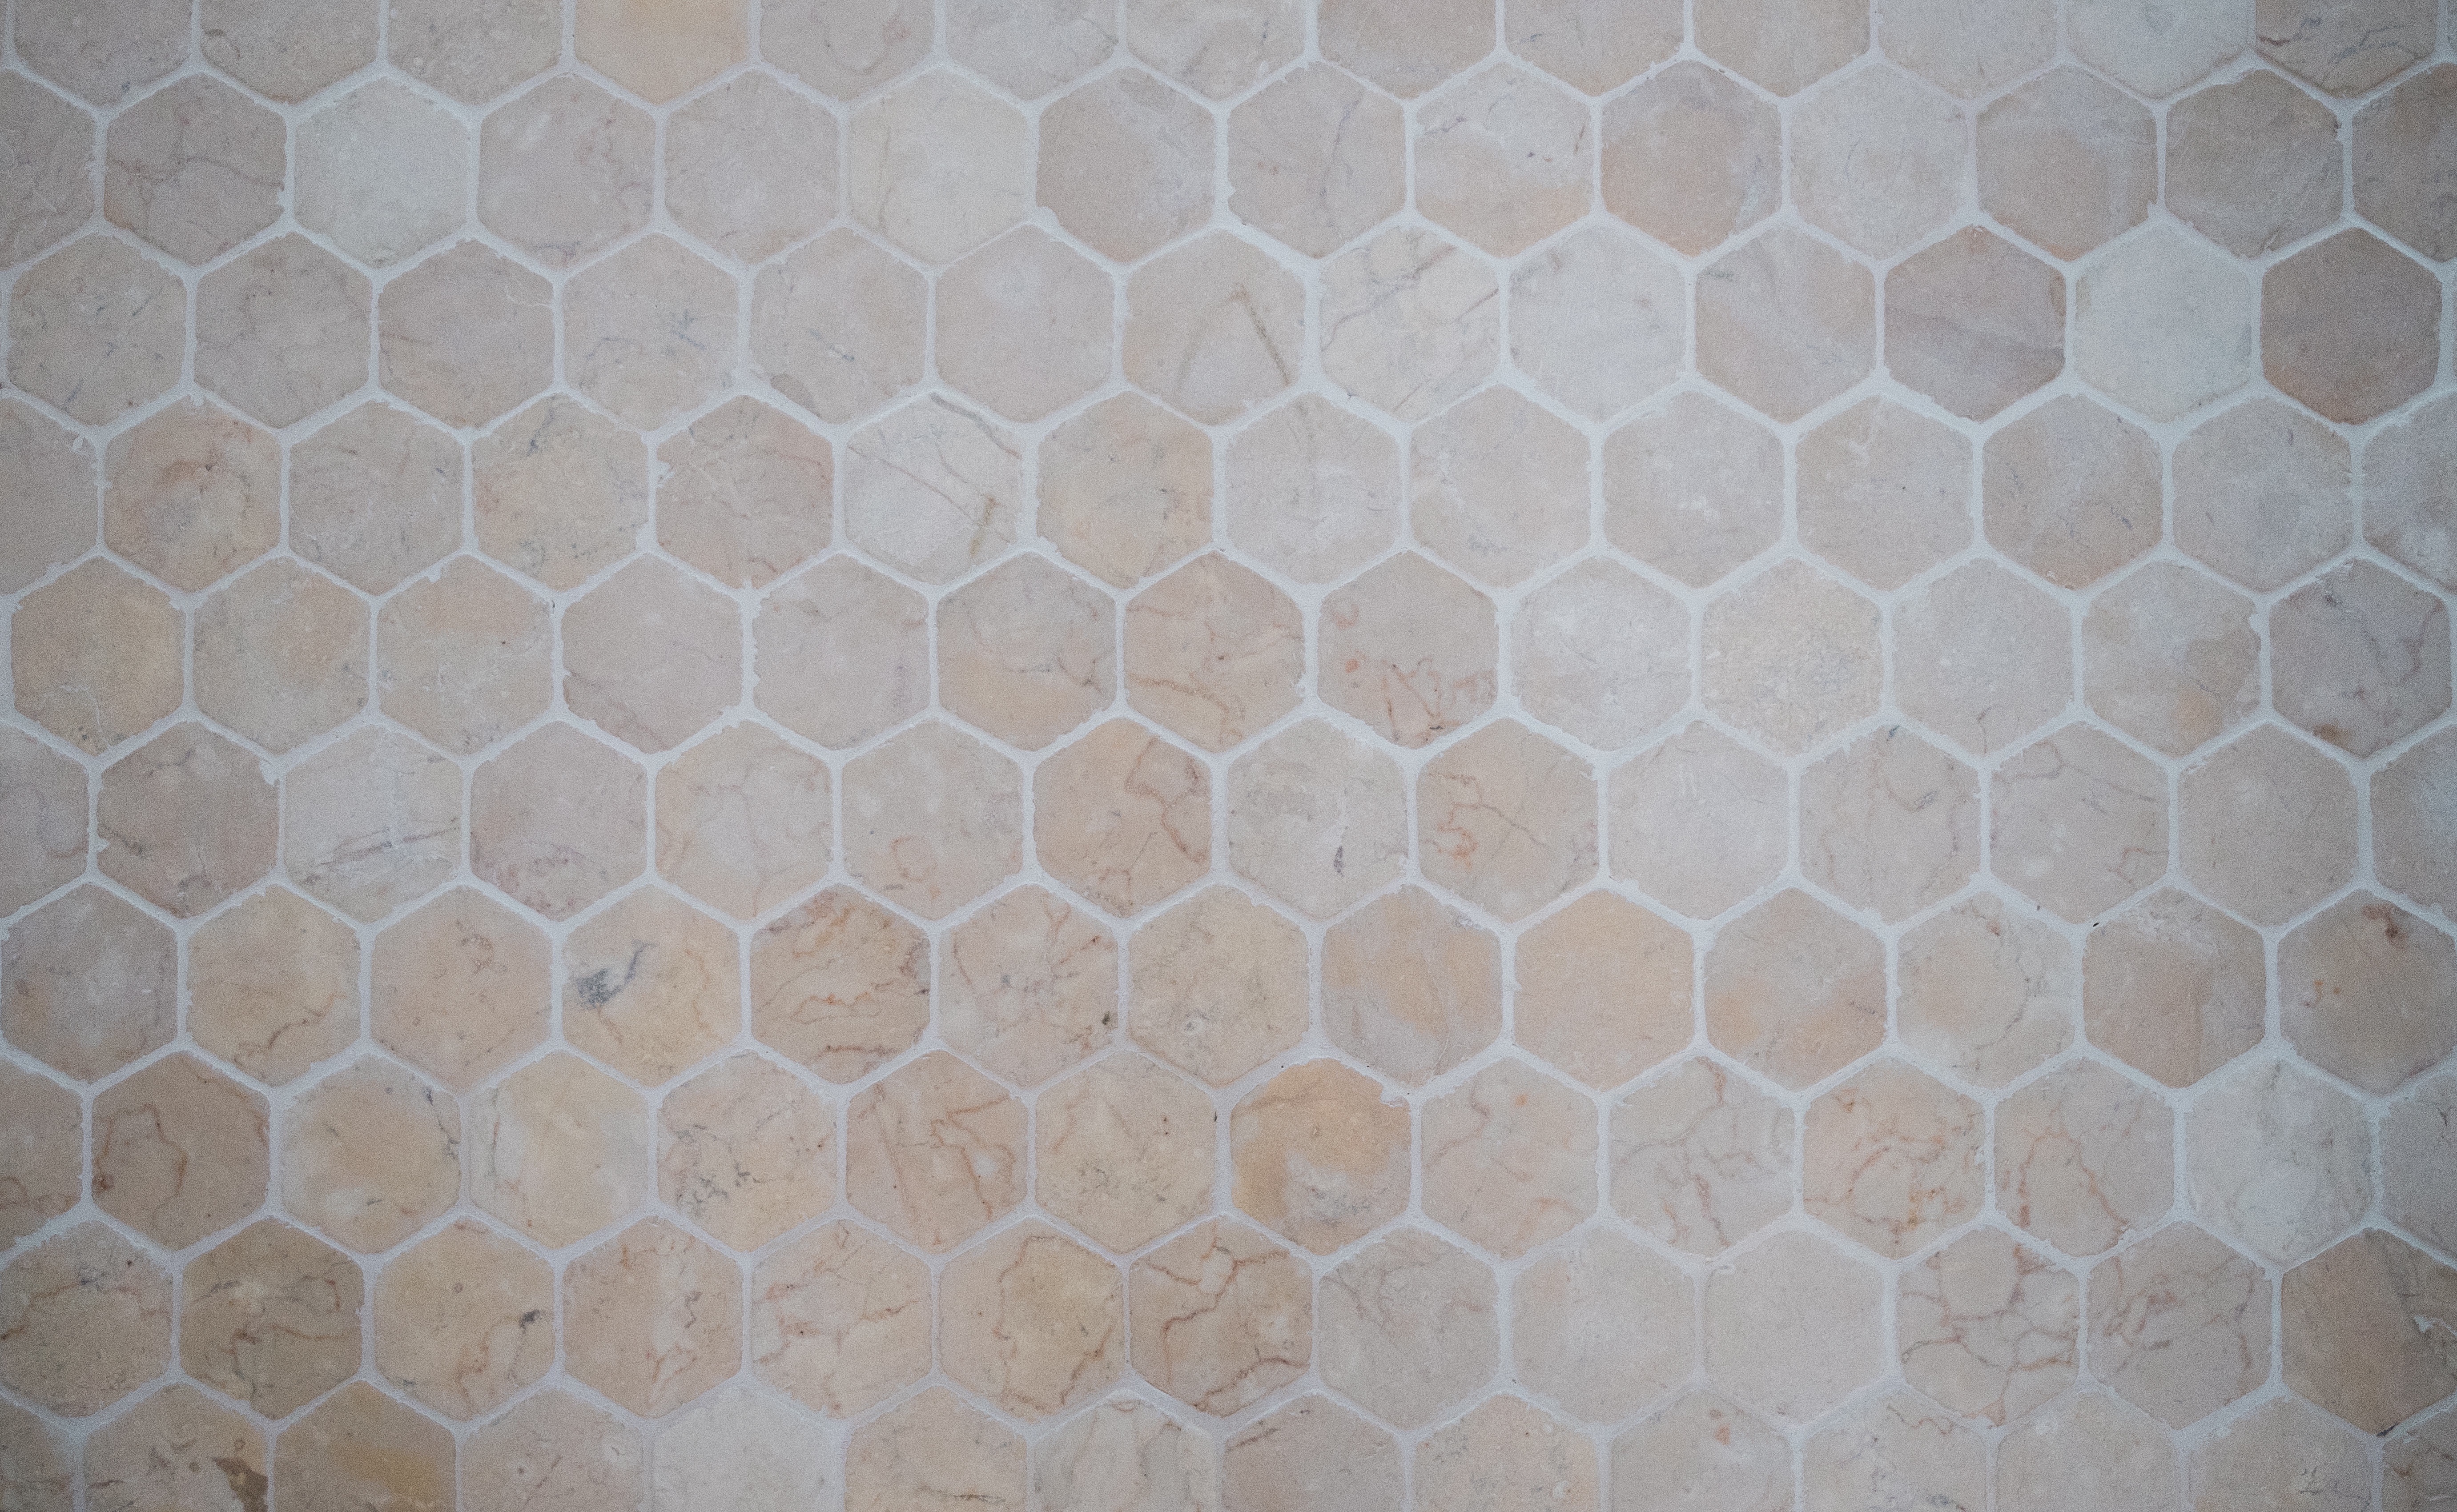
texture, floor, wall, ceiling, pattern, tile, circle, art, design, wallpaper, plaster, flooring